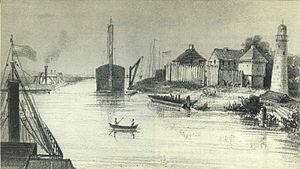
L'histoire de Chicago commence en 1833 avec la fondation officielle de la ville qui tient une place importante dans l'histoire industrielle et culturelle des États-Unis. Chicago est devenue la plus grande ville de l’État de l'Illinois, le centre névralgique de la région du Midwest, et la troisième métropole des États-Unis, après New York et Los Angeles. Elle constitue le centre économique et culturel de la région des Grands Lacs et du Midwest. La commune compte 2 722 389 habitants d'après le dernier recensement de l’année 2016, alors que la région métropolitaine communément appelée « Chicagoland » concentre 9 526 434 habitants.
La chronologie de Chicago liste les principaux événements qui jalonnent l'histoire de la ville de Chicago, aux États-Unis.